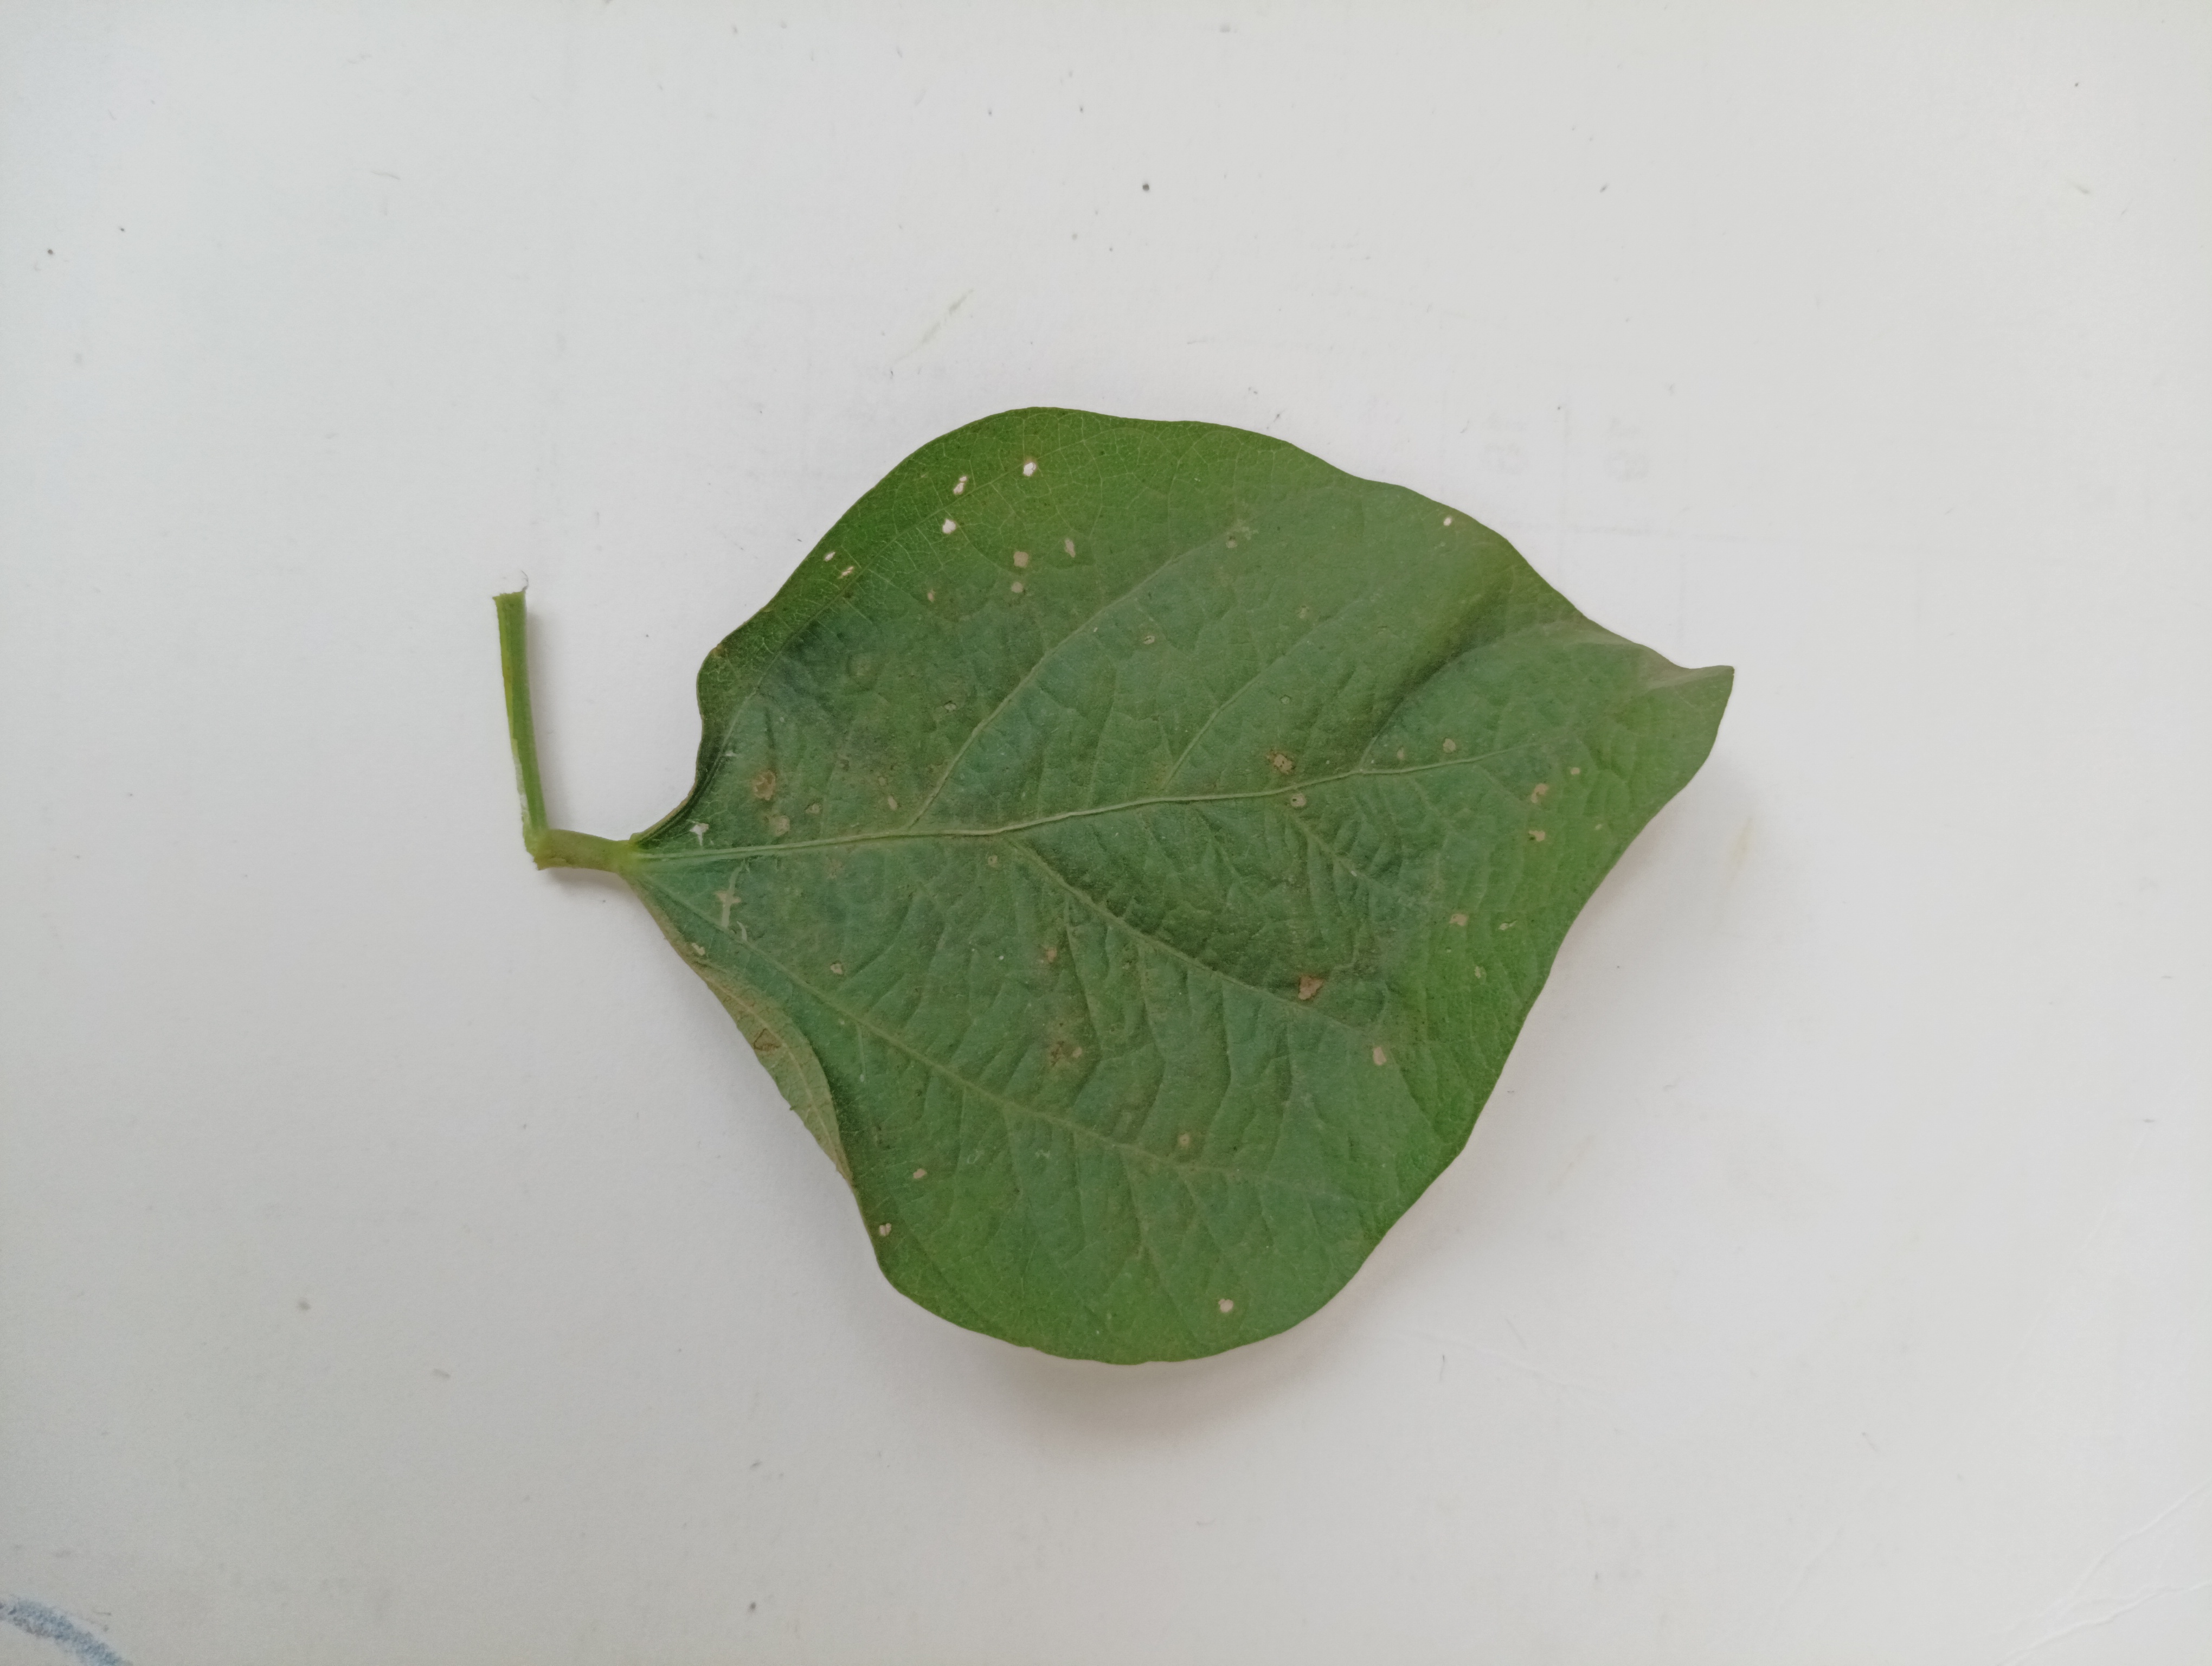
Label: Bacterial leaf Blight